Valto Käkelä

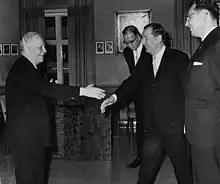
Member of Parliament Valto Käkelä (center right) greeting Professor Martti J. Mustakallio on New Year's Day in 1967

Valto Edvard Käkelä (19 April 1908, Lappee – 30 January 1977) was a Finnish politician.